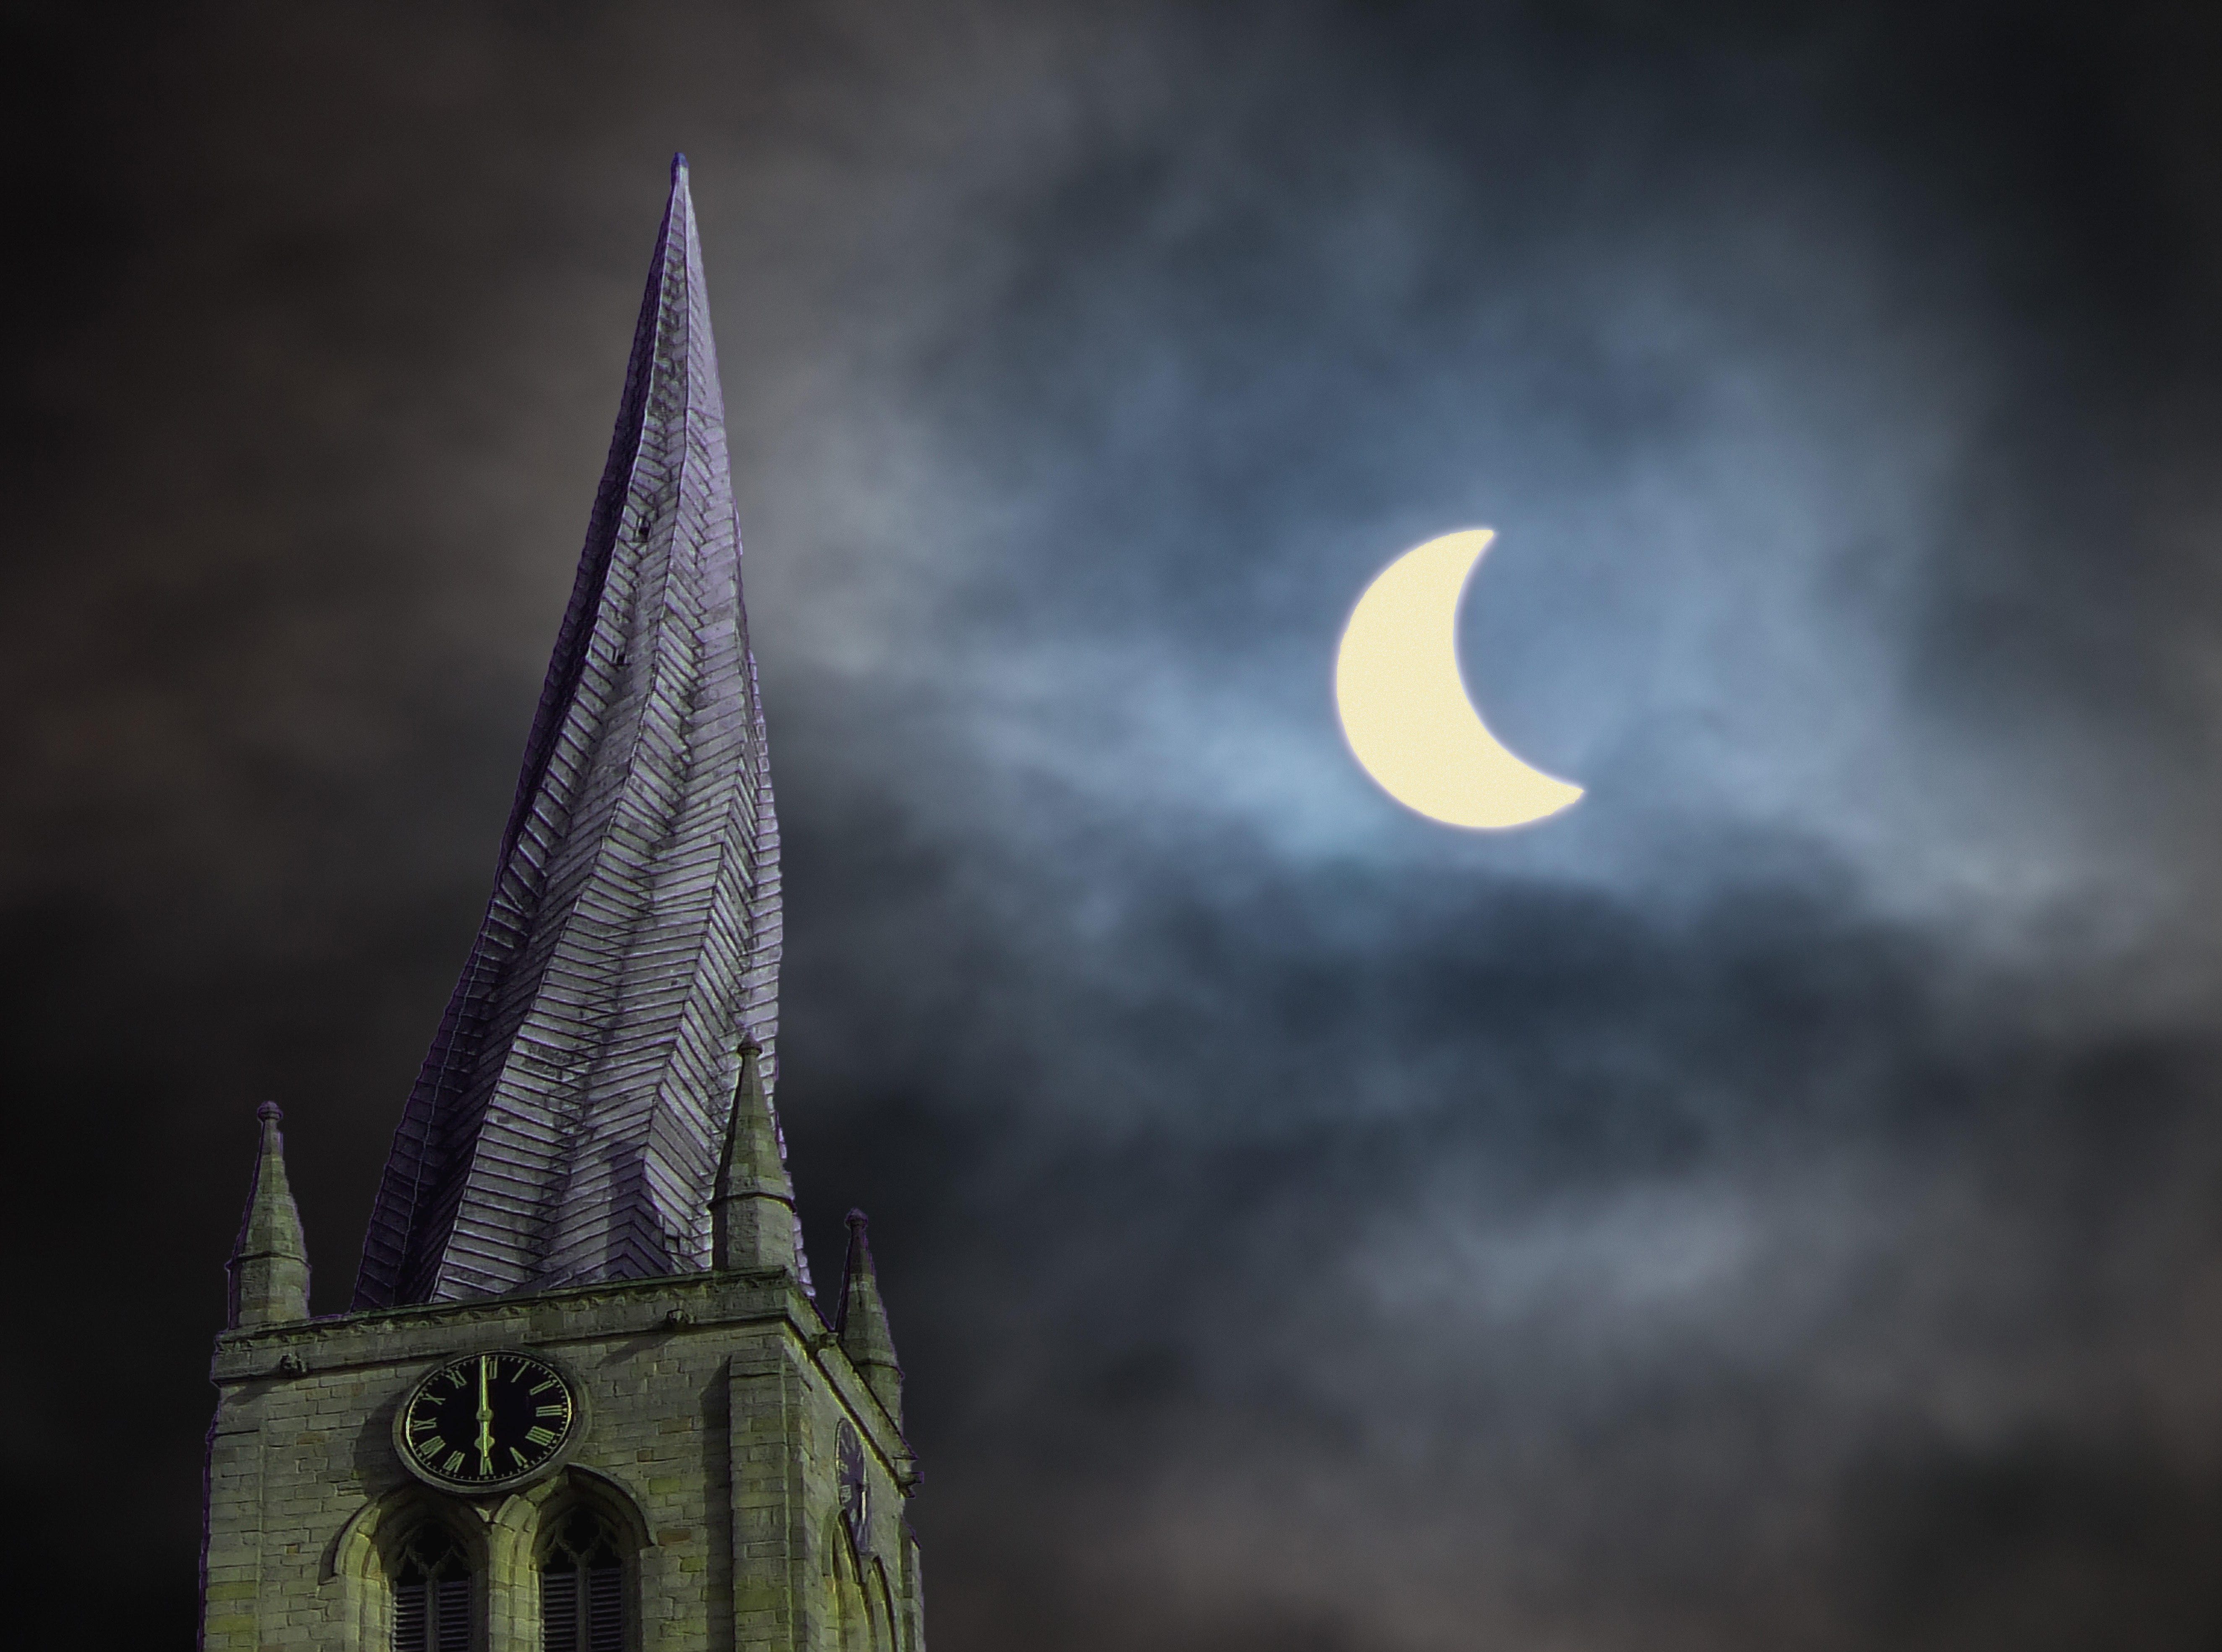
cloud, sky, sun, night, darkness, eclipse, crescent, screenshot, computer wallpaper, chesterfield